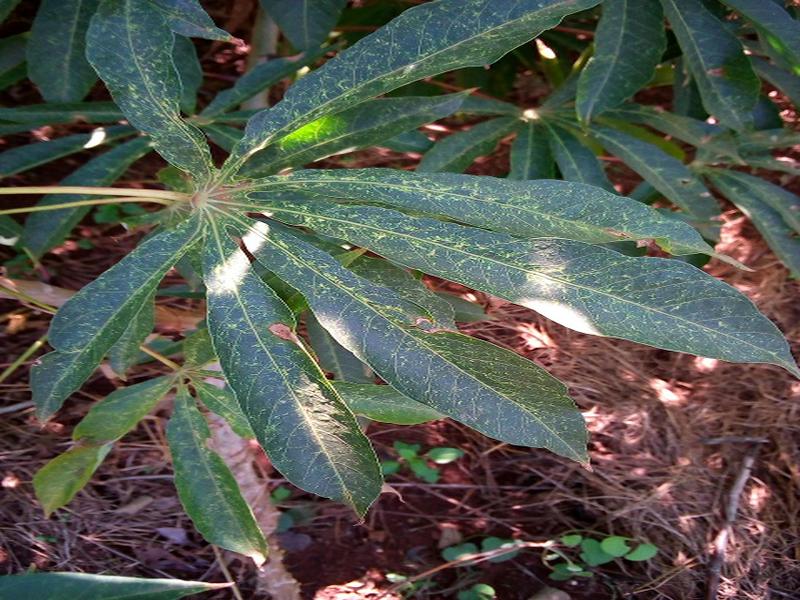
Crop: cassava
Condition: green_mottle